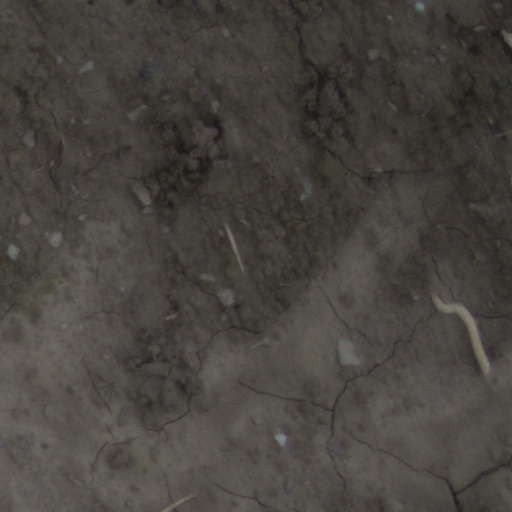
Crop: wheat